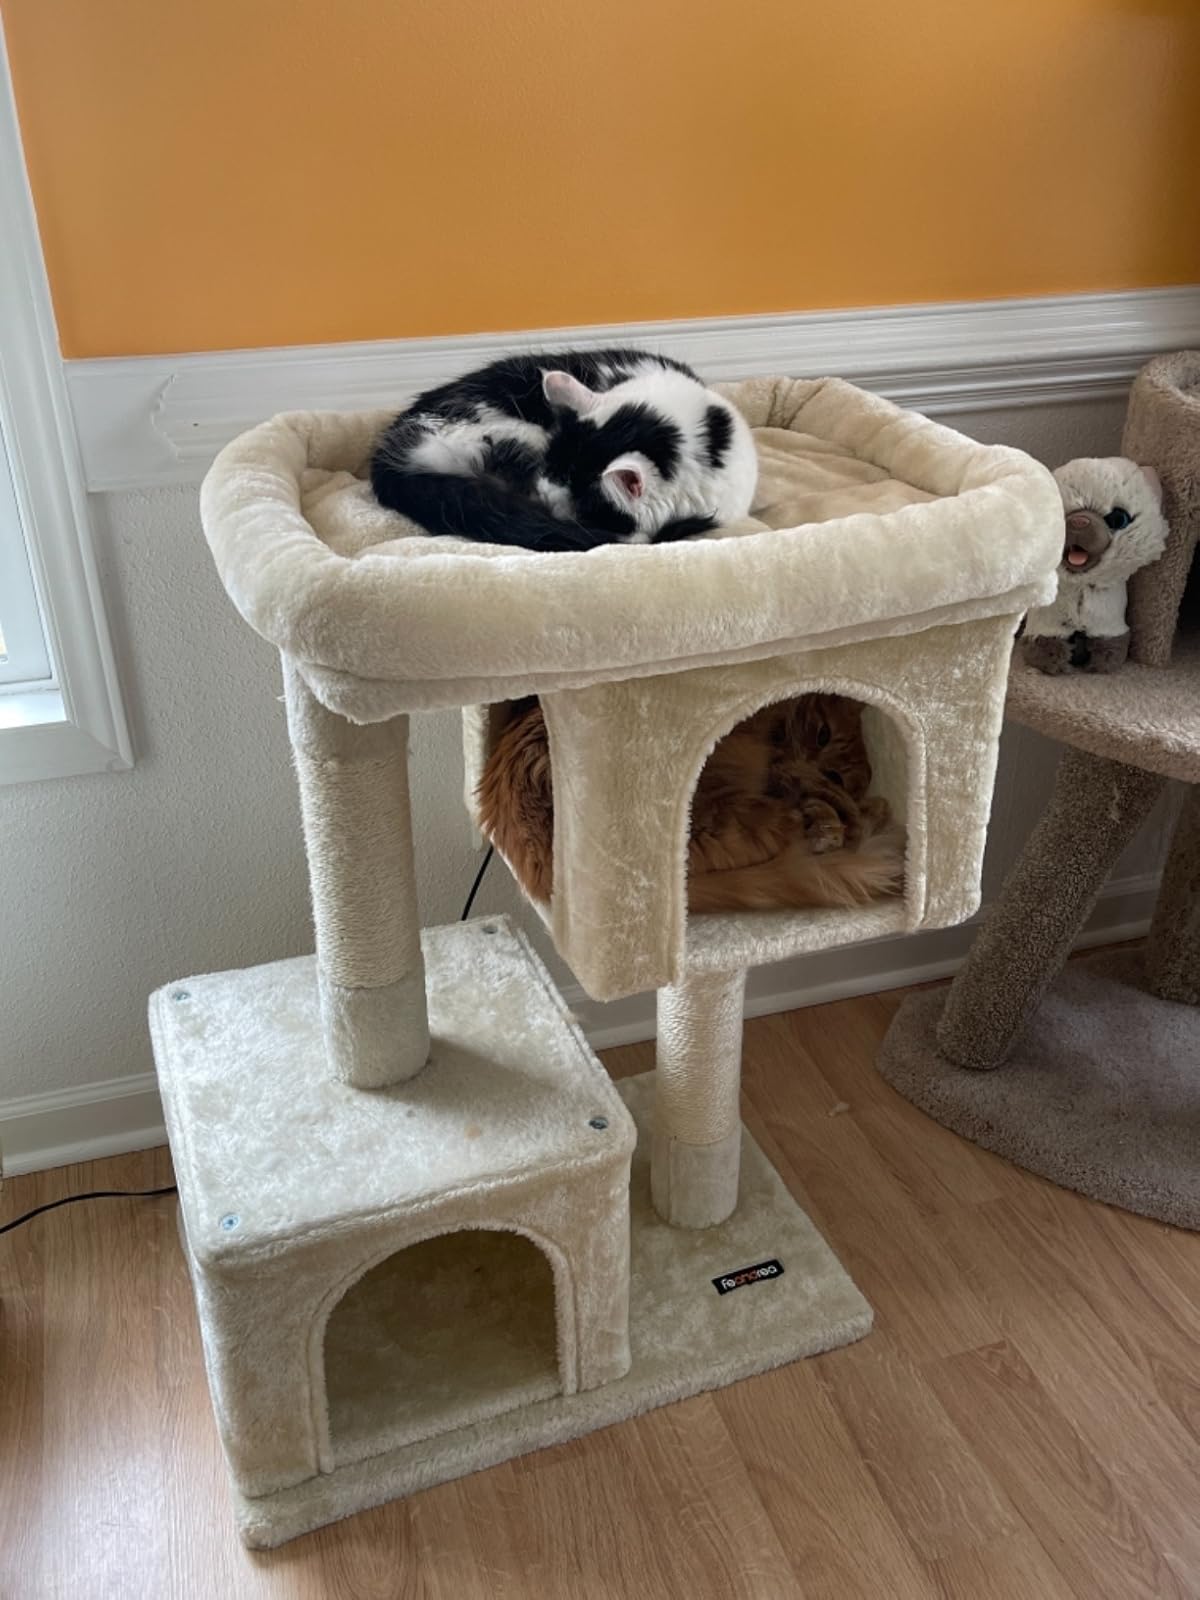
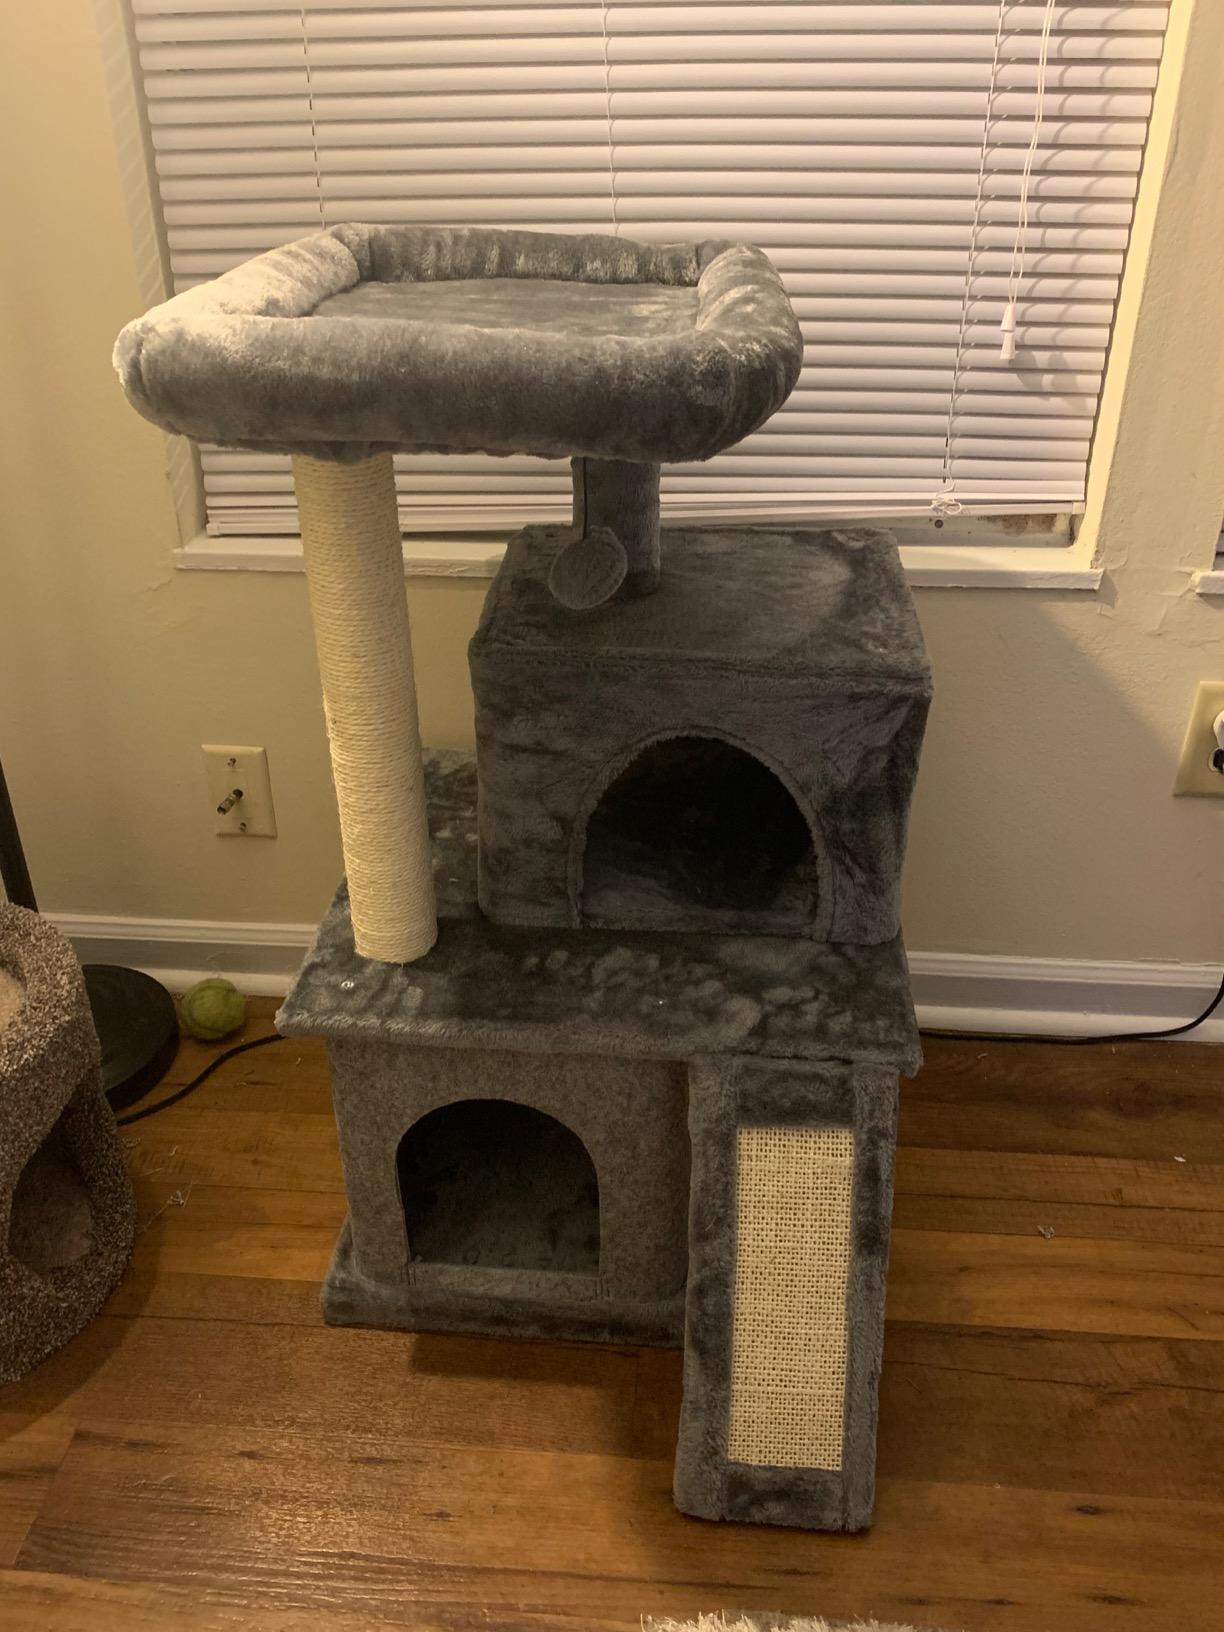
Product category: items_cat tree
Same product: no